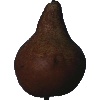
Label: pear_kaiser